Johan Jacobs

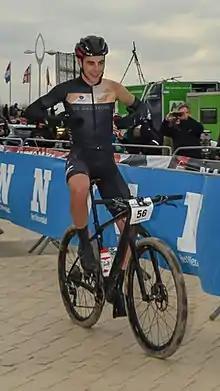
Jacobs in 2019

Johan Jacobs (born 1 March 1997) is a Swiss road and cyclo-cross cyclist, who currently rides for UCI WorldTeam .